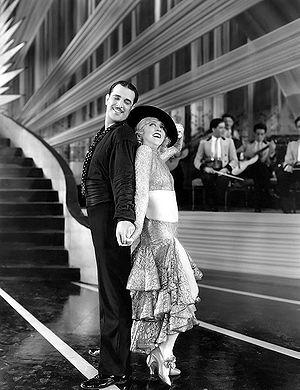
Oliver T. Marsh, né le 30 janvier 1893 à Kansas City, mort le 5 mai 1941 à Los Angeles, est un directeur de la photographie américain, membre de l'ASC.
Au Paon est un film américain réalisé par Robert Z. Leonard et sorti en 1922.